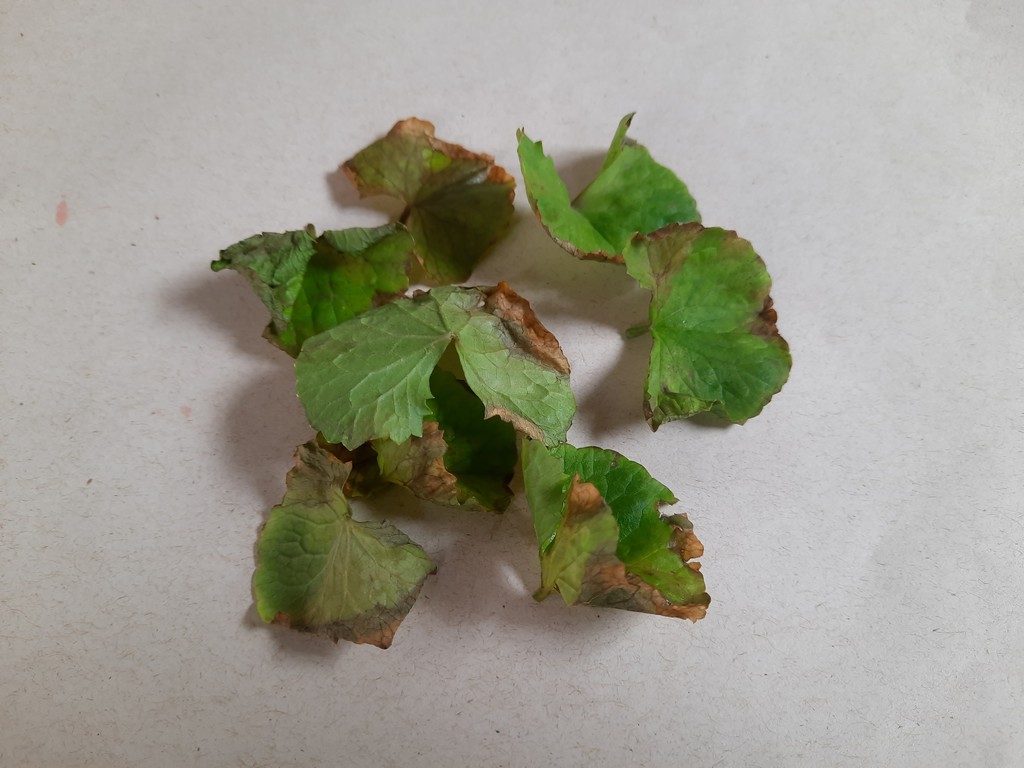
Label: Unhealthy